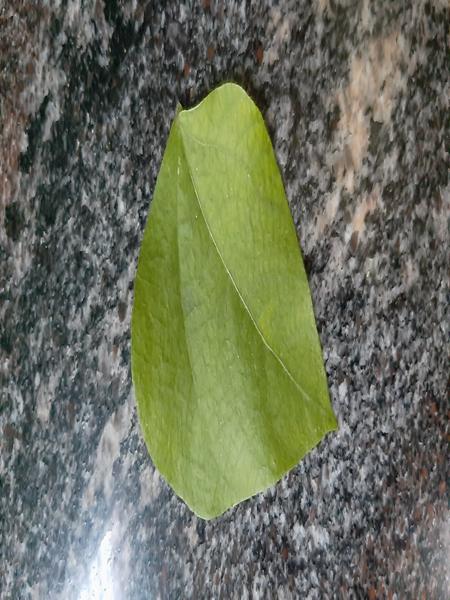
Plant: Beans